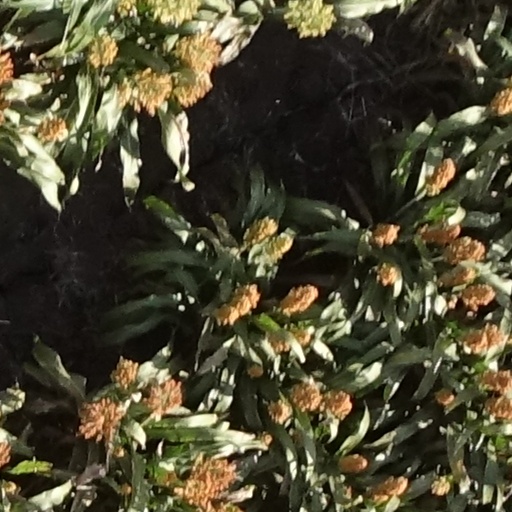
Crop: sorghum